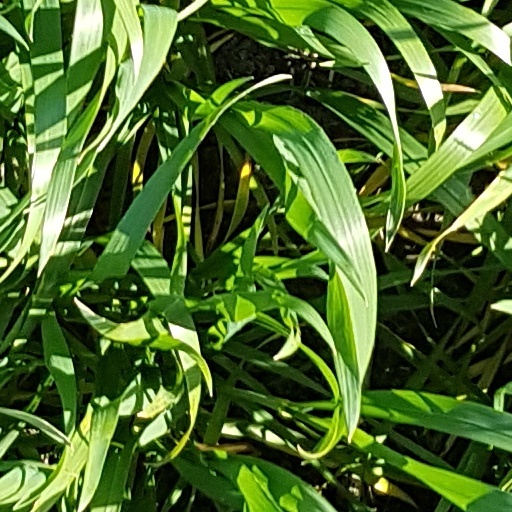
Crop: wheat